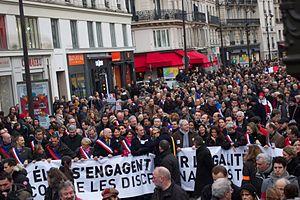
Manifestation en soutien du projet de loi ouvrant le mariage aux couples de personnes de même sexe dit mariage pour tous, Paris, 16 décembre 2012 Español: Manifestación de apoyo al proyecto de ley abriendo el derecho de casarse a las parejas homosexuales, Paris, 16 de diciembre del 2012
Le mariage entre personnes du même sexe en France, également qualifié mariage homosexuel ou mariage pour tous est autorisé par la loi depuis le 17 mai 2013. Il consiste en la possibilité pour un couple de deux femmes ou de deux hommes de contracter un mariage civil, auparavant réservé à un homme et une femme.